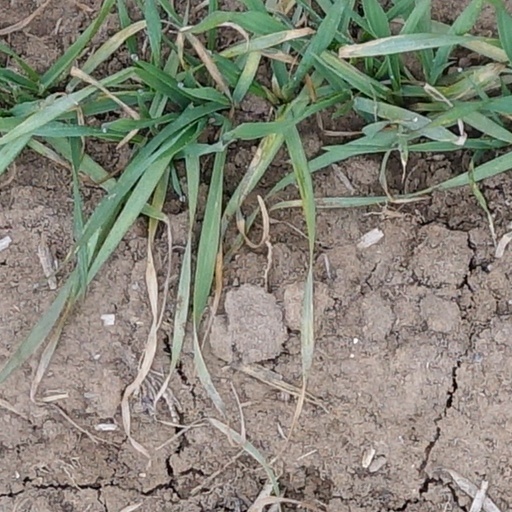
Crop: wheat